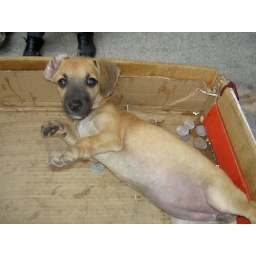
This puppy was really cute and was totally fascinated by my cam. He is so photogenic! *lol*